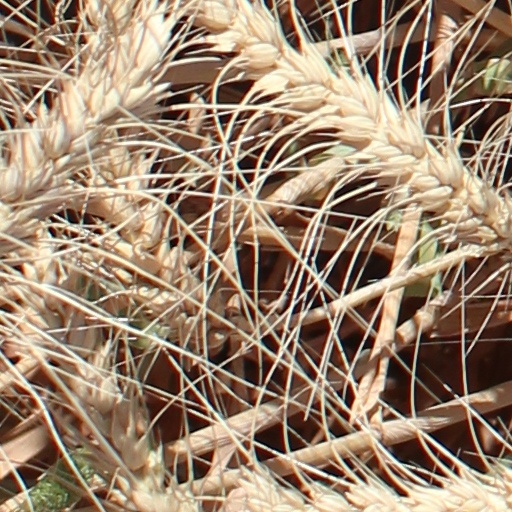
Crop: wheat